Malacca

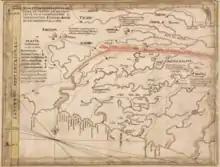
Map of Malacca in 1602

Malacca again sent envoys to China in 1481 to inform the Chinese that, while Malaccan envoys were returning from China in 1469, the Vietnamese attacked them, killing some while castrating the young men and enslaving them. The Malaccans reported that Vietnam was in control of Champa and also sought to conquer Malacca, but the Malaccans did not fight back, because they did not want to fight against another state that was a tributary to China without permission from the Chinese. They requested to confront the Vietnamese delegation to China, which was in China at the time, but the Chinese informed them that since the incident was years old, they could do nothing about it, though the emperor sent a letter to the Vietnamese ruler, reproaching him for the incident. The Chinese emperor also ordered the Malaccans to raise soldiers and fight back with violent force if the Vietnamese attacked again.